Harold Walmsley

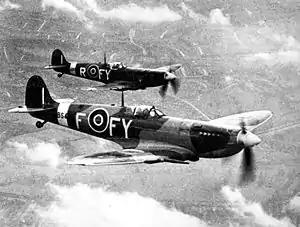
Supermarine Spitfires of No. 611 Squadron, 1943

In August Walmsley was posted to No. 132 Squadron to become one of its flight commanders. His new unit was commanded by Squadron Leader F. Colleredo-Mansfeld, Walmsley's former flight commander at No. 611 Squadron. Tasked with carrying out offensive sweeps and escort missions to France with its Spitfires, the intensity of operations increased as the year progressed. Walmsley damaged a Fw 190 near Courtrai on 21 December. In the New Year, on 7 January, he shot down a Fw 190 to the east of Abbeville. He was taken off operations for a rest in April and was awarded the Distinguished Flying Cross (DFC).